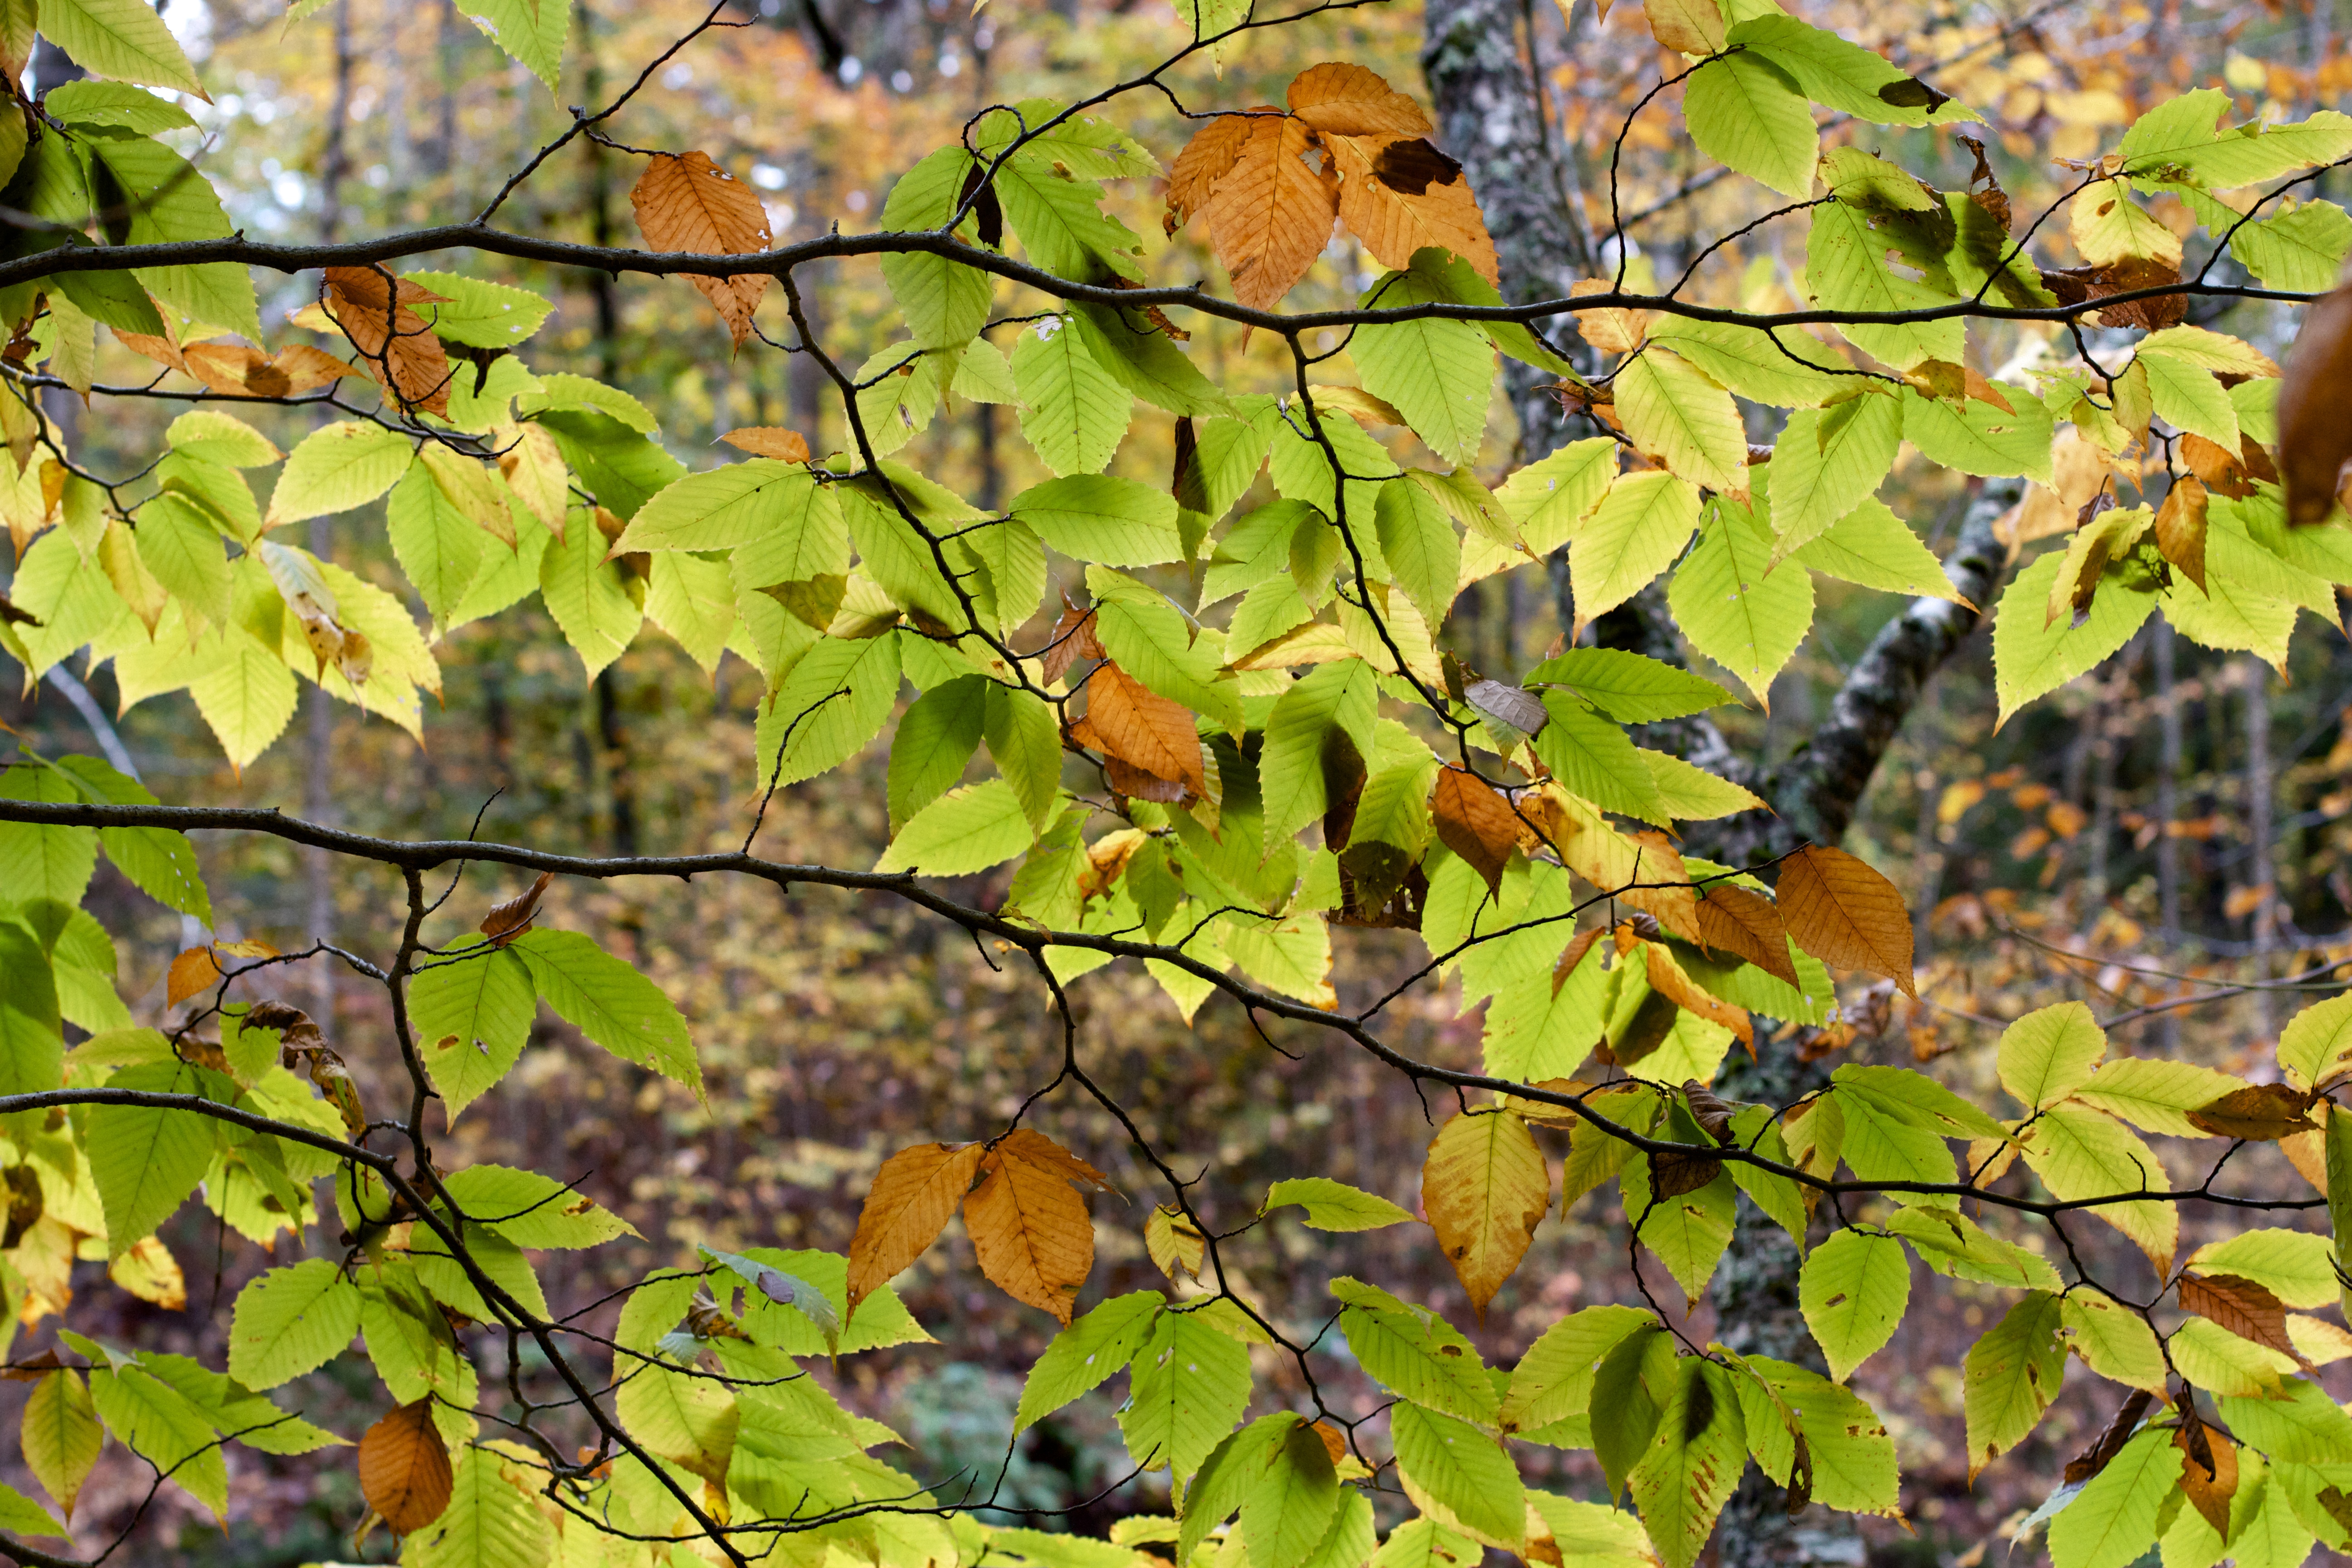
tree, branch, plant, sunlight, leaf, produce, autumn, botany, season, deciduous, oak, woodland, flowering plant, woody plant, land plant